Catania

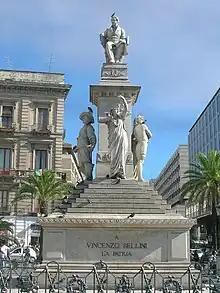
Stesicoro Square and Bellini's Monument (Piazza Stesicoro – Monumento a Vincenzo Bellini)

Established in 1434, the University of Catania is the oldest university in Sicily. Its academic nicknames are: "Siculorum Gymnasium" and "Siciliae Studium Generale". It hosts 12 faculties and over 62,000 students; and offers undergraduate and postgraduate programs.